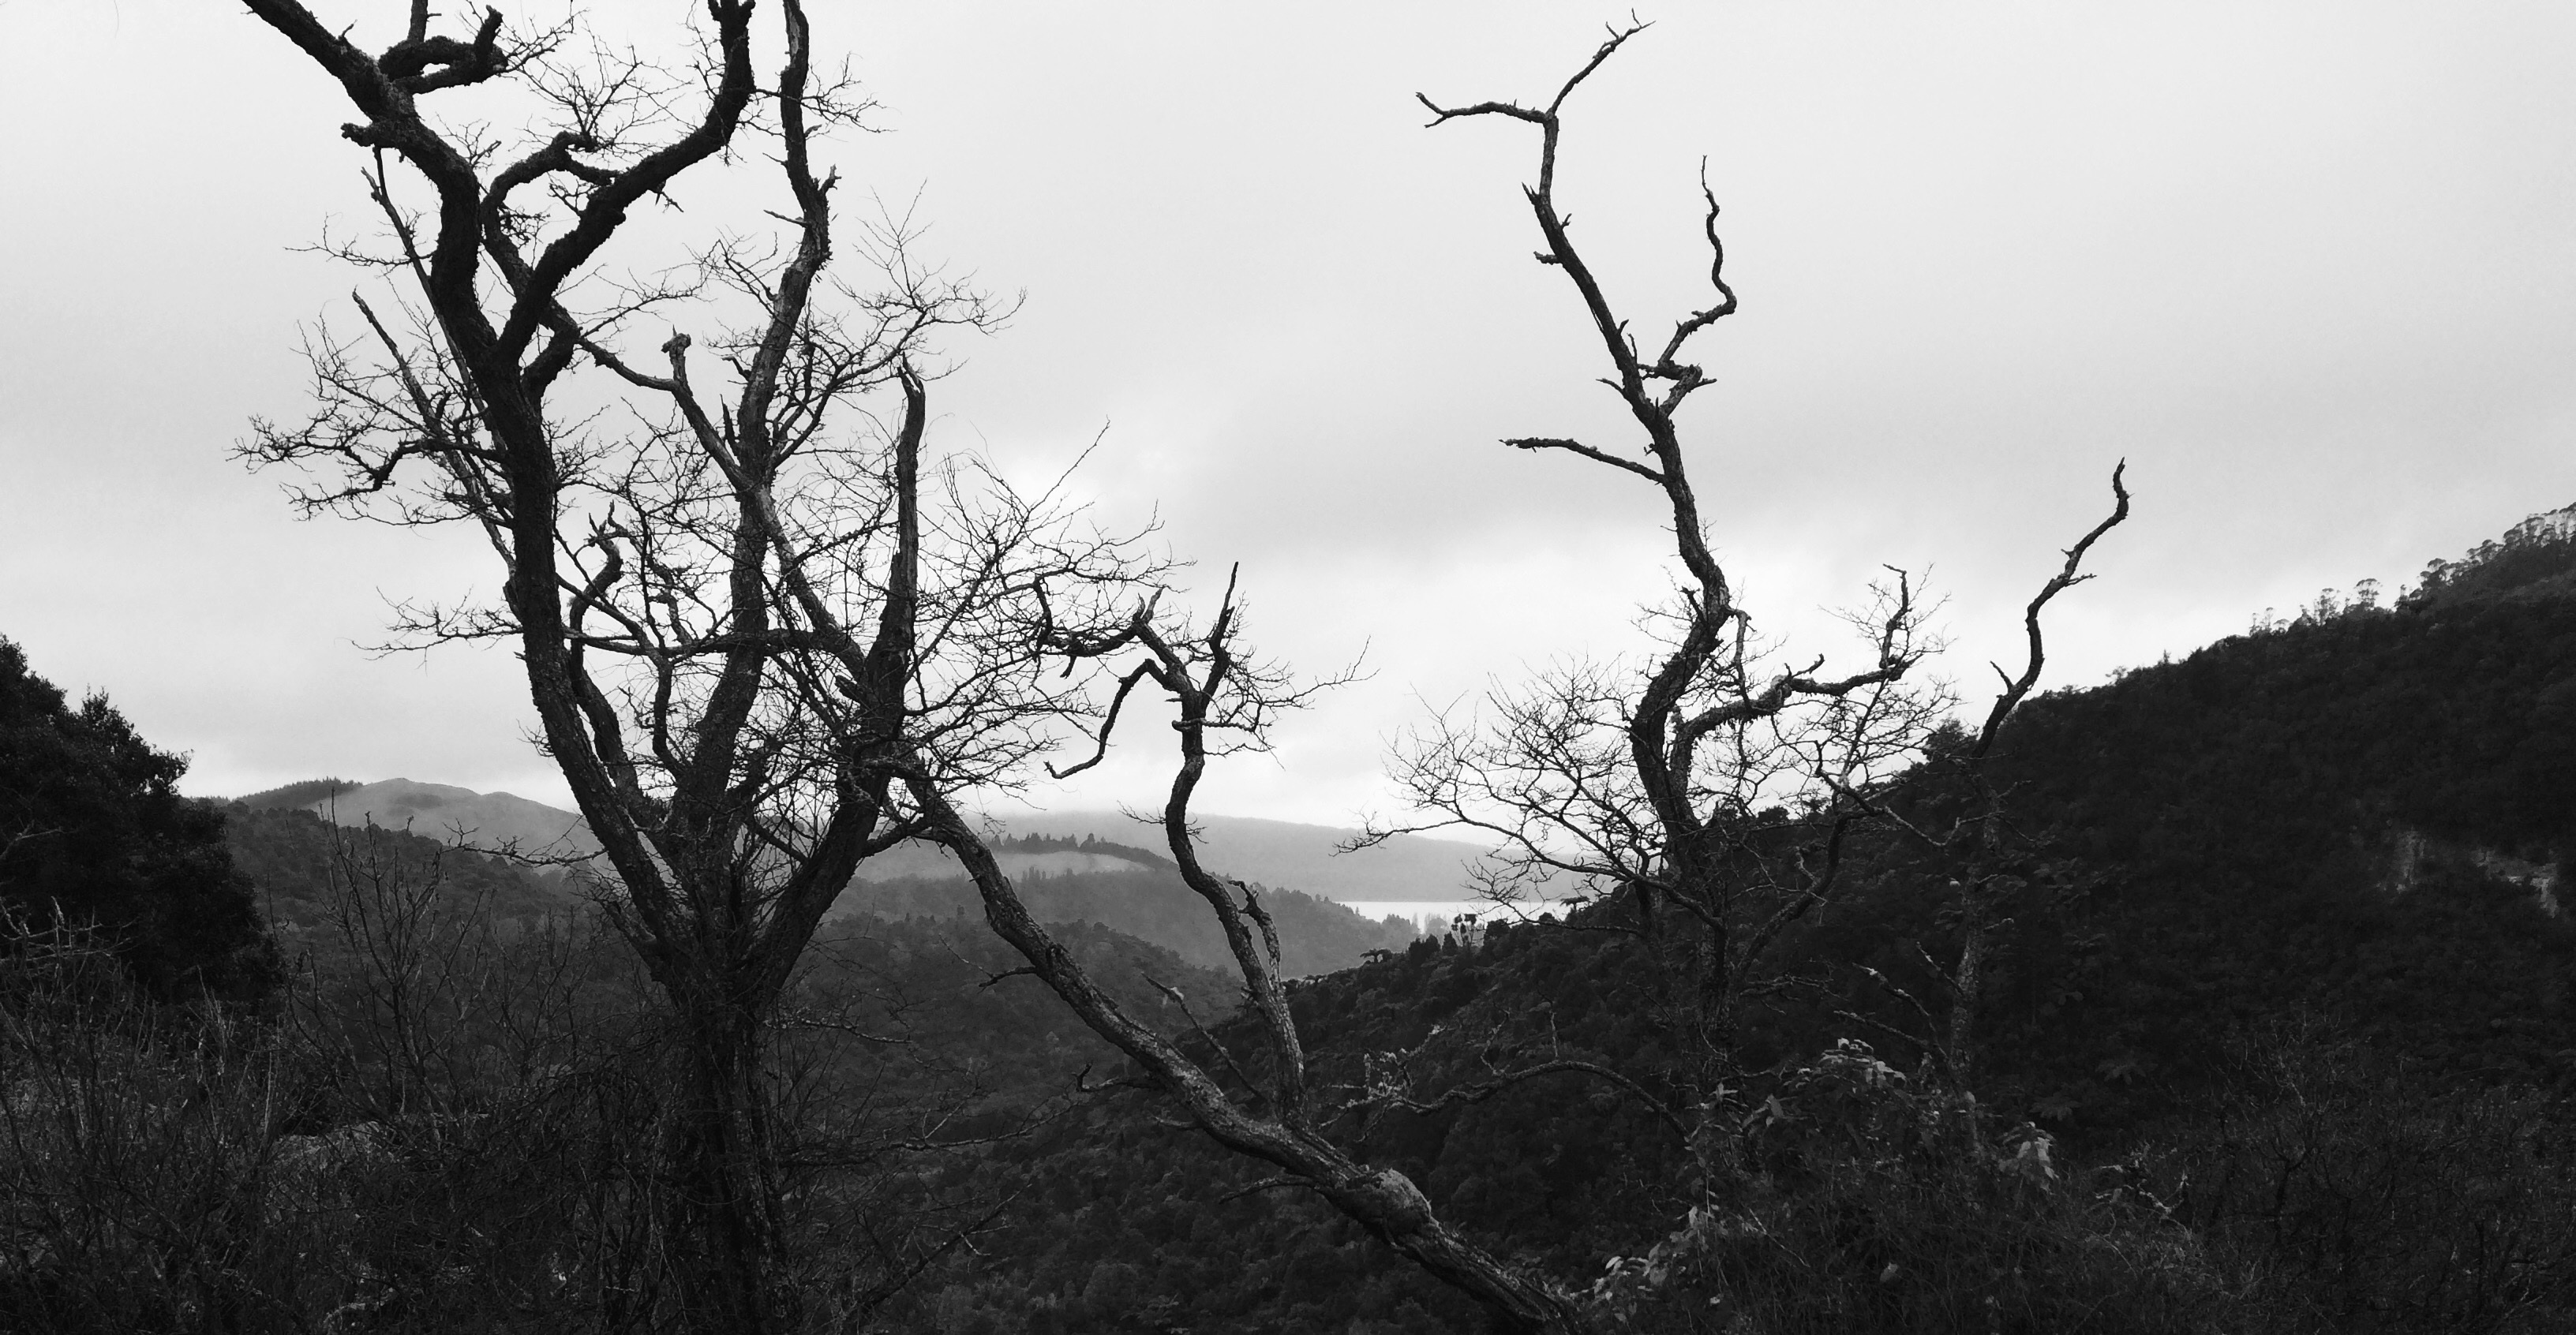
tree, nature, forest, grass, wilderness, branch, mountain, cloud, black and white, plant, mist, morning, hill, monochrome, habitat, rural area, monochrome photography, atmospheric phenomenon, woody plant